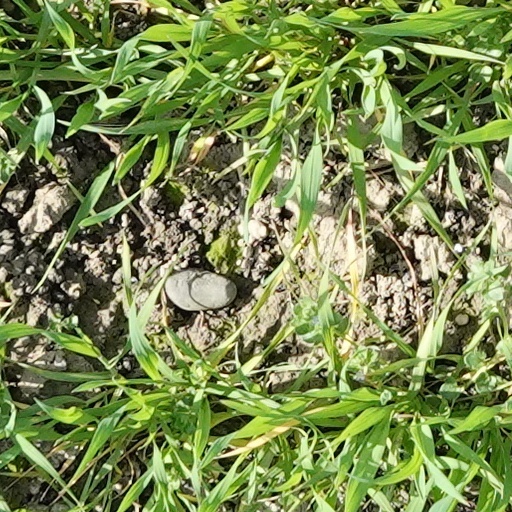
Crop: wheat